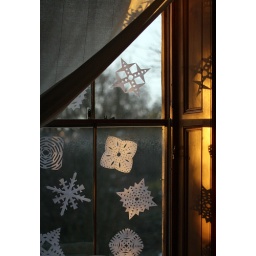
Morning sun streaming in through the office window in our flat